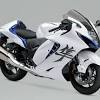
Vehicle type: Motorcycles